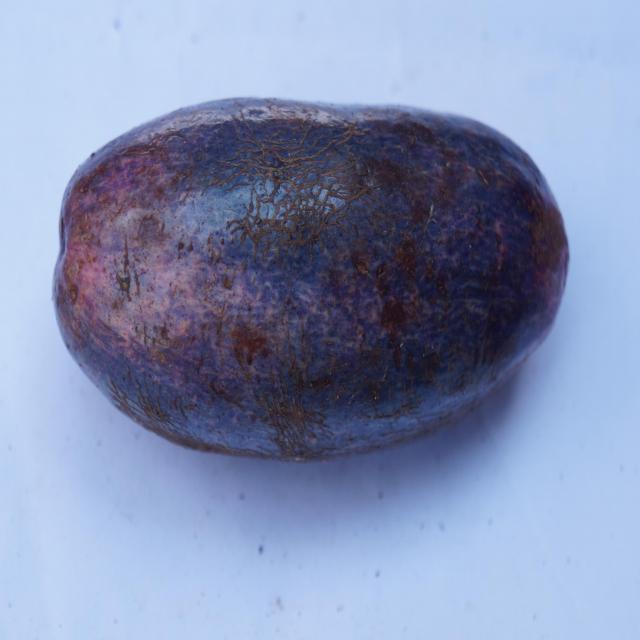
Plum grade: unaffected